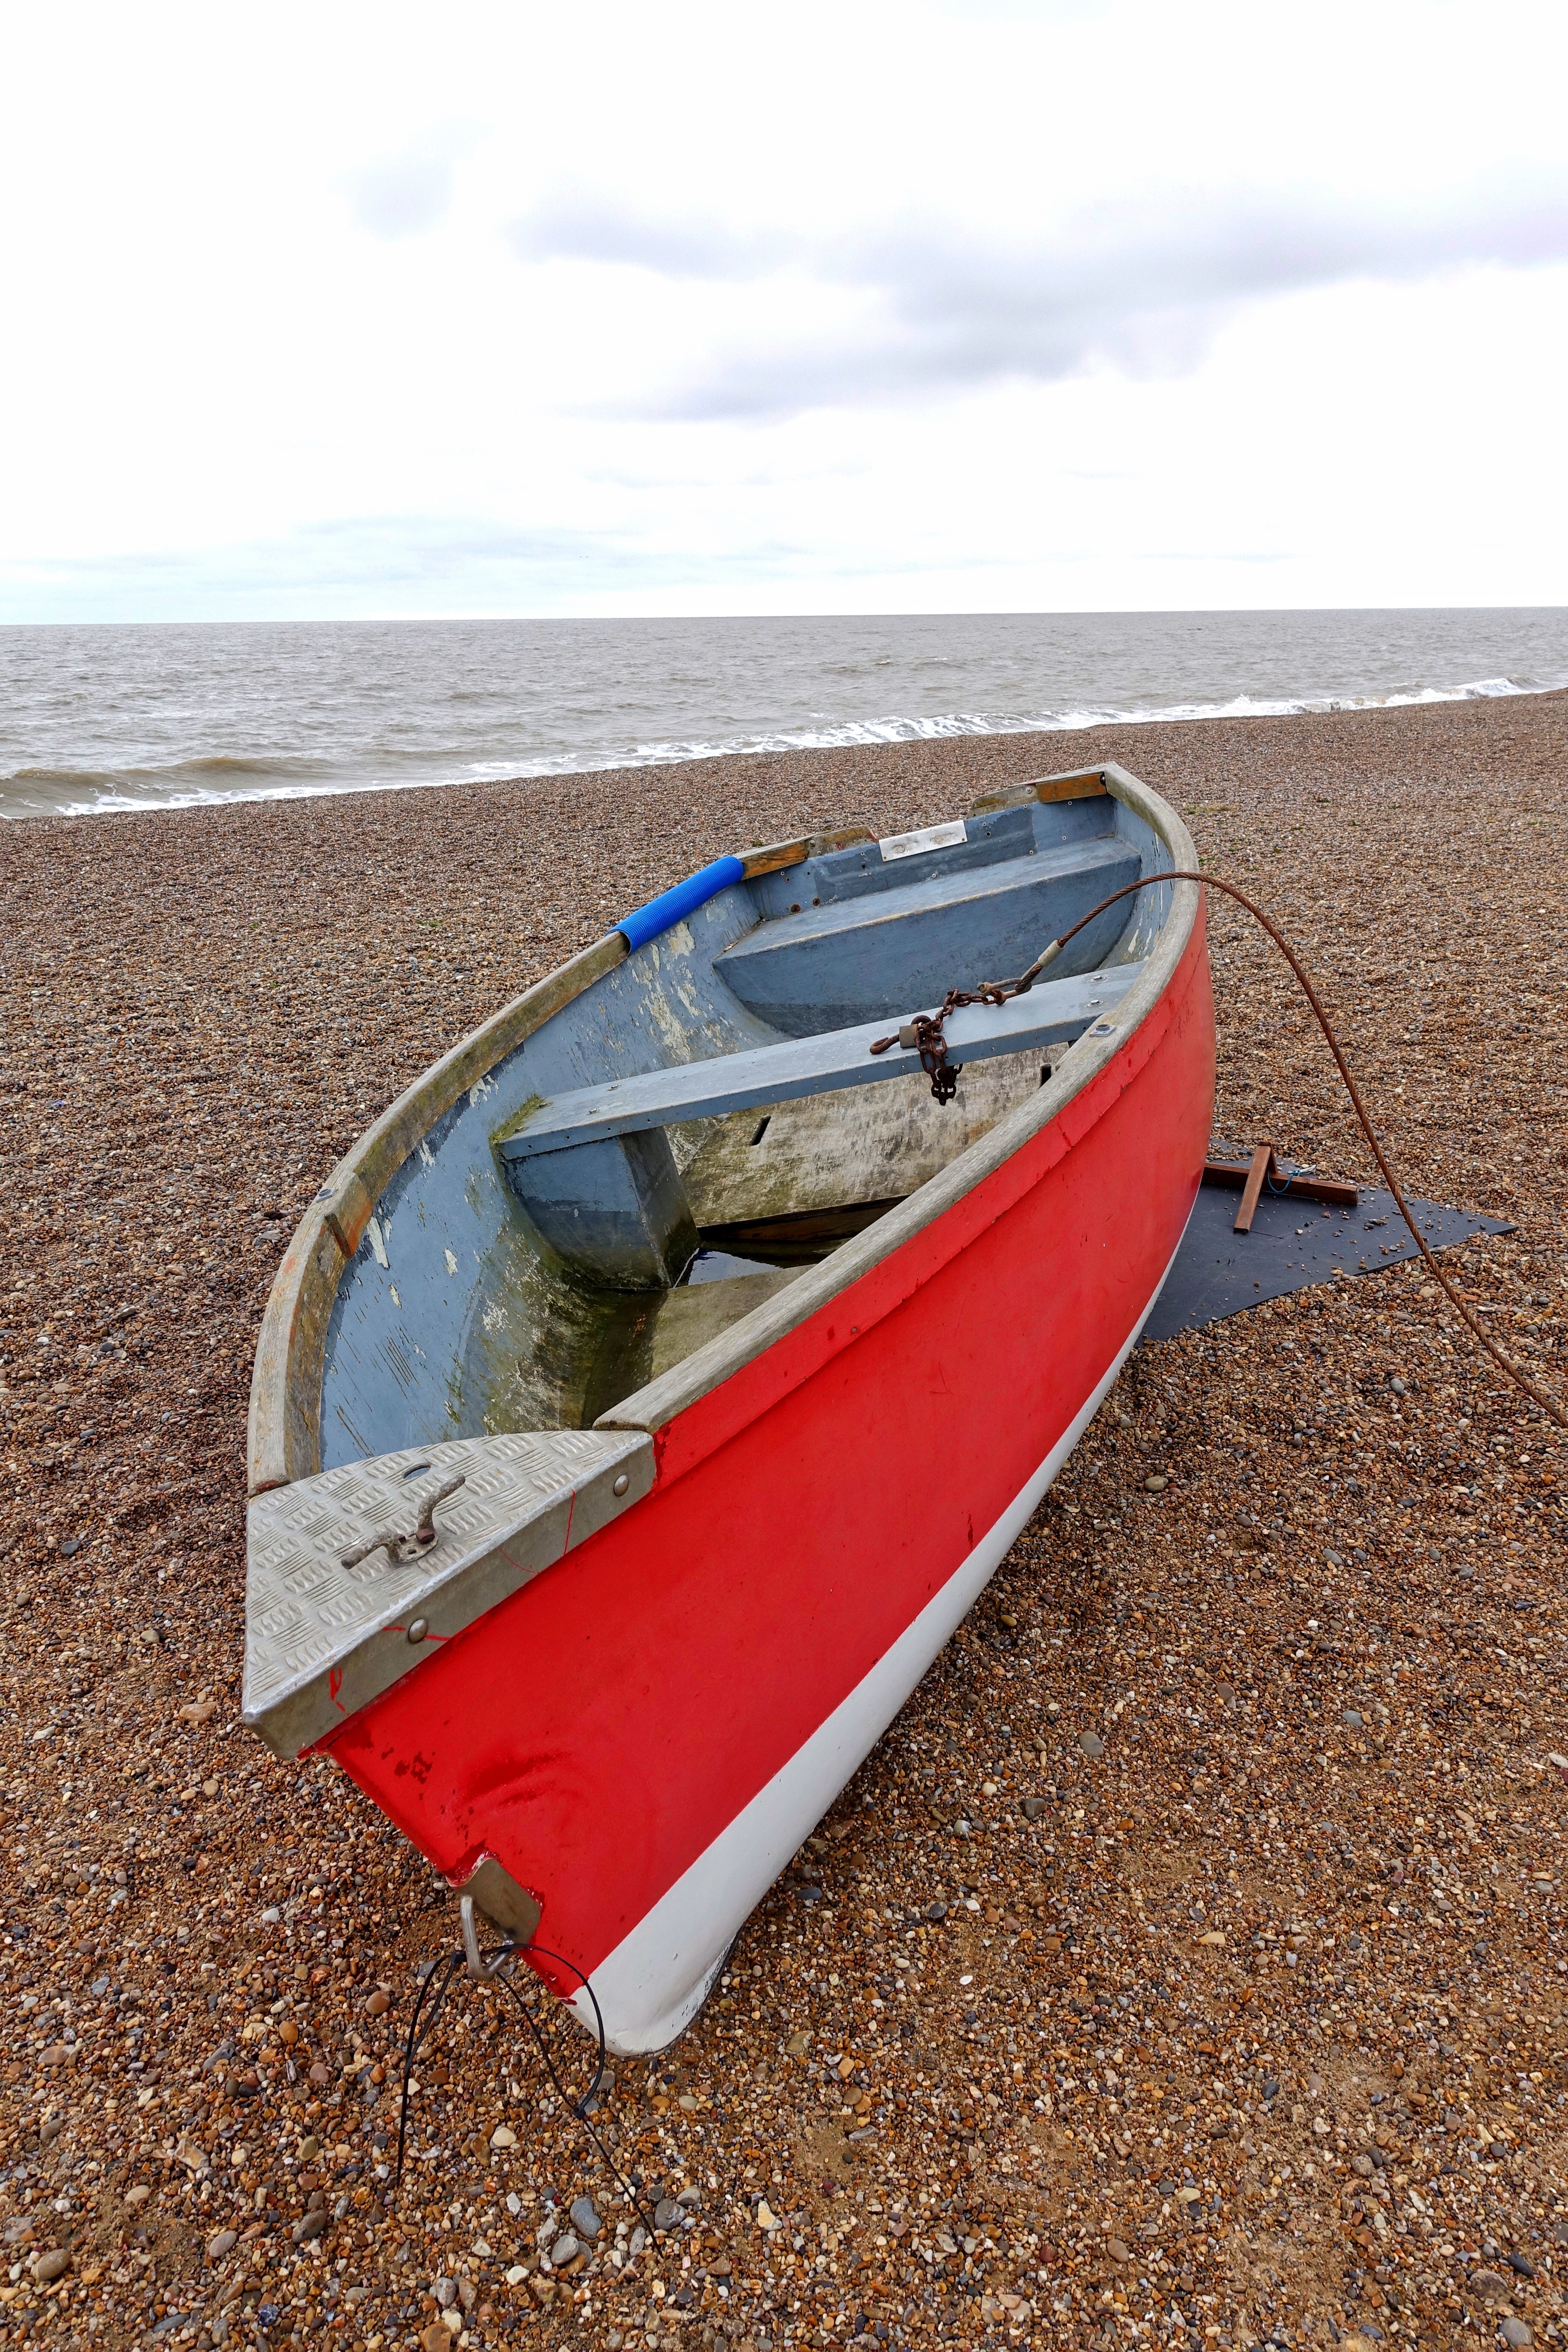
beach, sea, coast, wing, boat, canoe, oar, transportation, paddle, vehicle, fishing, holiday, boating, maritime, watercraft, ecosystem, dinghy, skiff, watercraft rowing, boats and boating equipment and supplies